No. 8 Squadron RAF

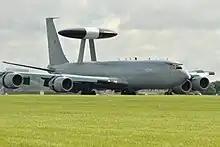
A E-3D Sentry AEW1 of No. 8 Squadron at RAF Waddington, 2012.

It was announced in July 2019 that from the mid-2020s the squadron will be the first to operate the Boeing E-7 Wedgetail, the planned replacement for the RAF's E-3D Sentry fleet.